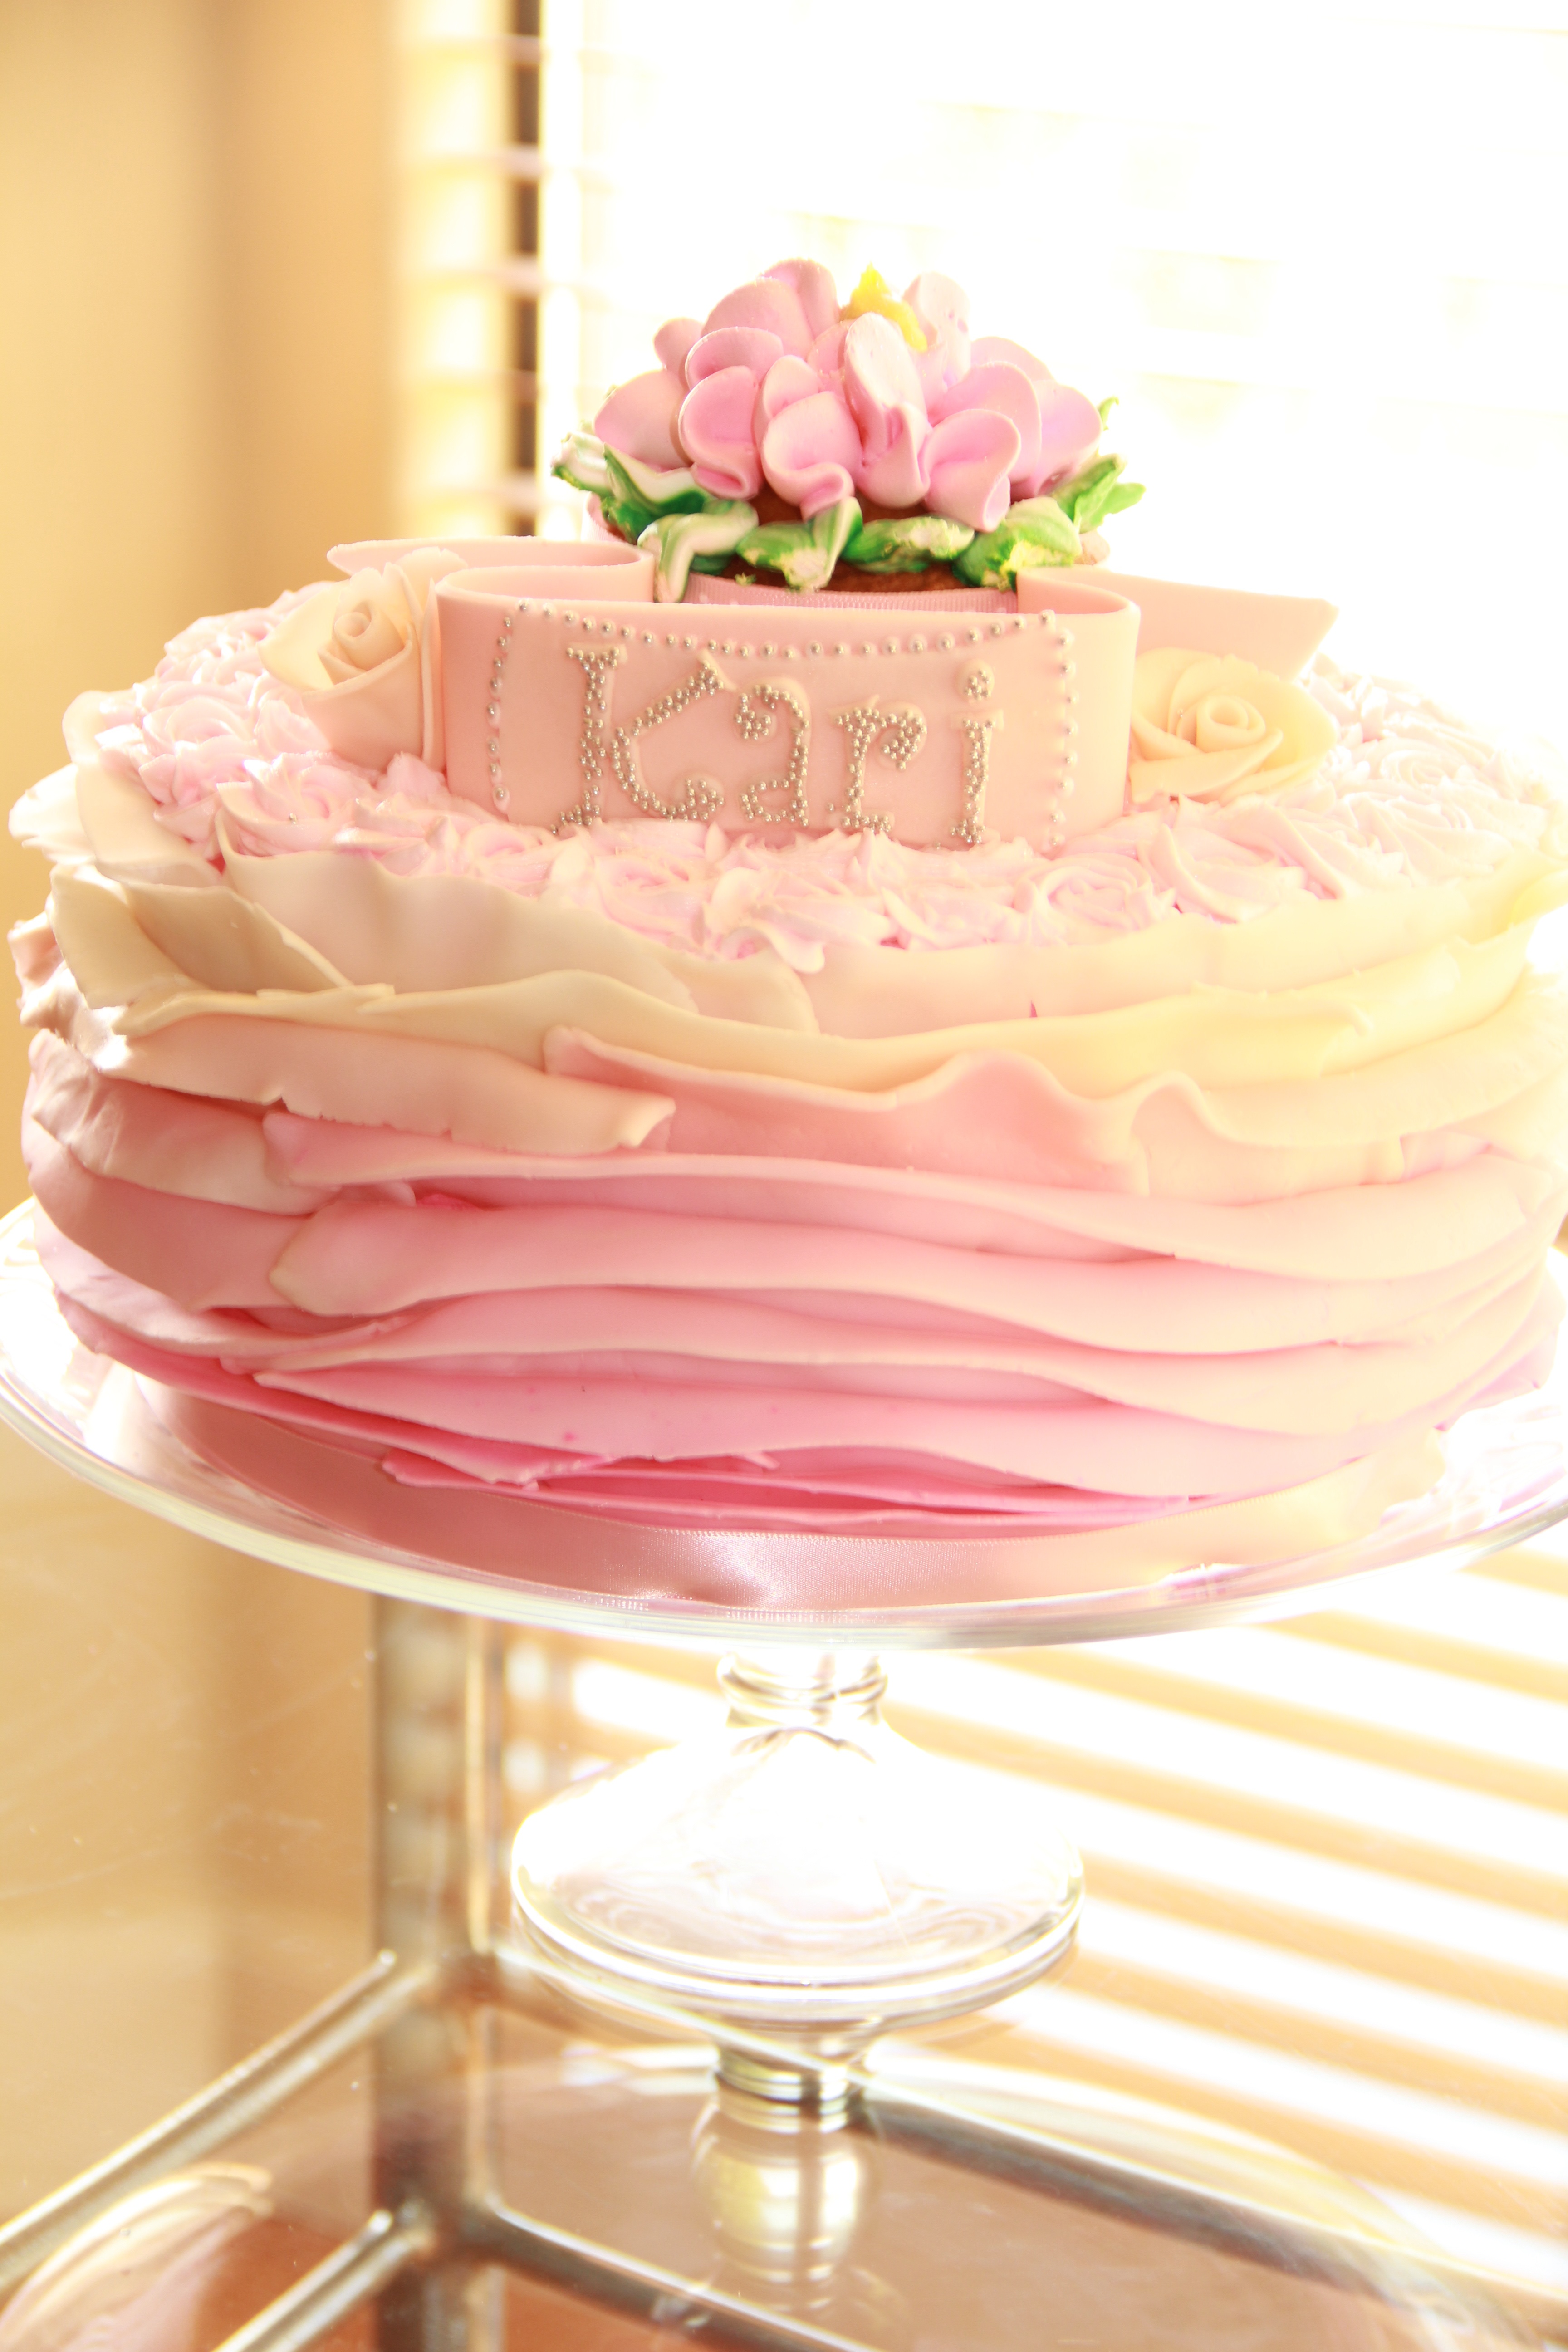
sweet, flower, petal, celebration, food, pink, dessert, wedding, cuisine, cake, sugar, icing, birthday, wedding cake, torte, buttercream, cake decorating